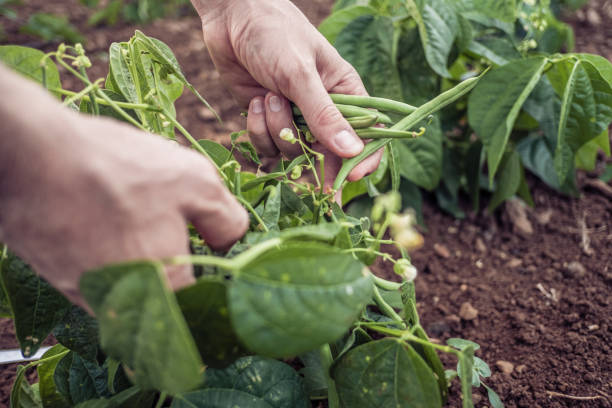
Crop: unknown
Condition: bean